Thornaby-on-Tees

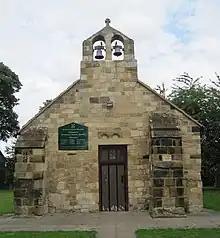
St Peter ad Vincula Church

It is said that Robert de Thormodbi, wounded in the Crusades at Acre, swore to raise a shrine to the Virgin Mary if he survived his wounds. He did, and as part of his wish a shrine niche to the Virgin Mary, lit by five sanctuary lamps, was placed in St Peter's Church.